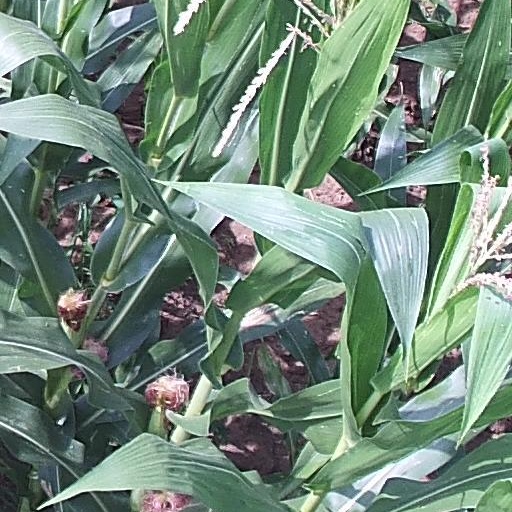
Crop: maize; corn